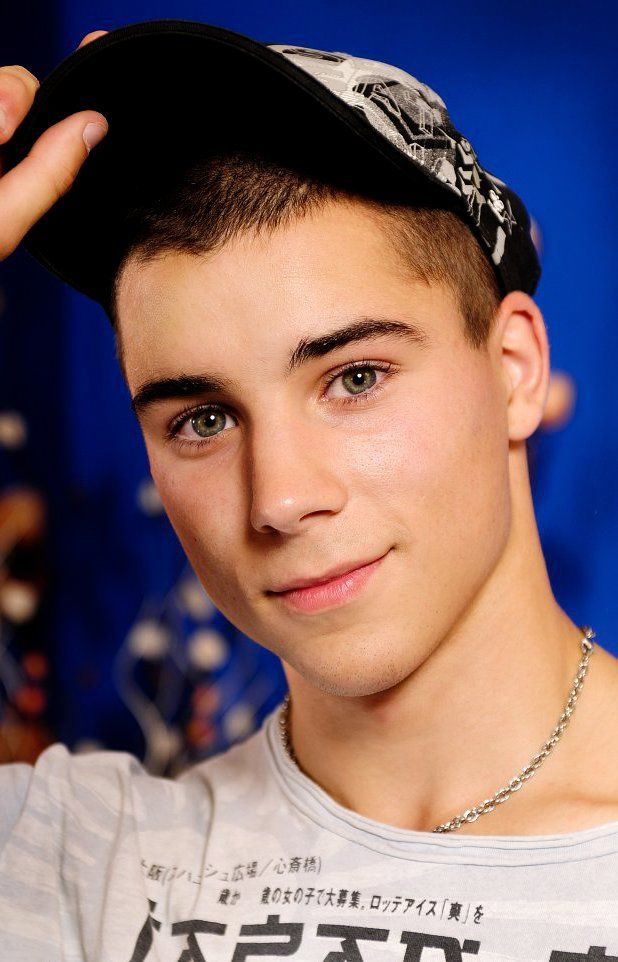
Portrait style: Real Portrait